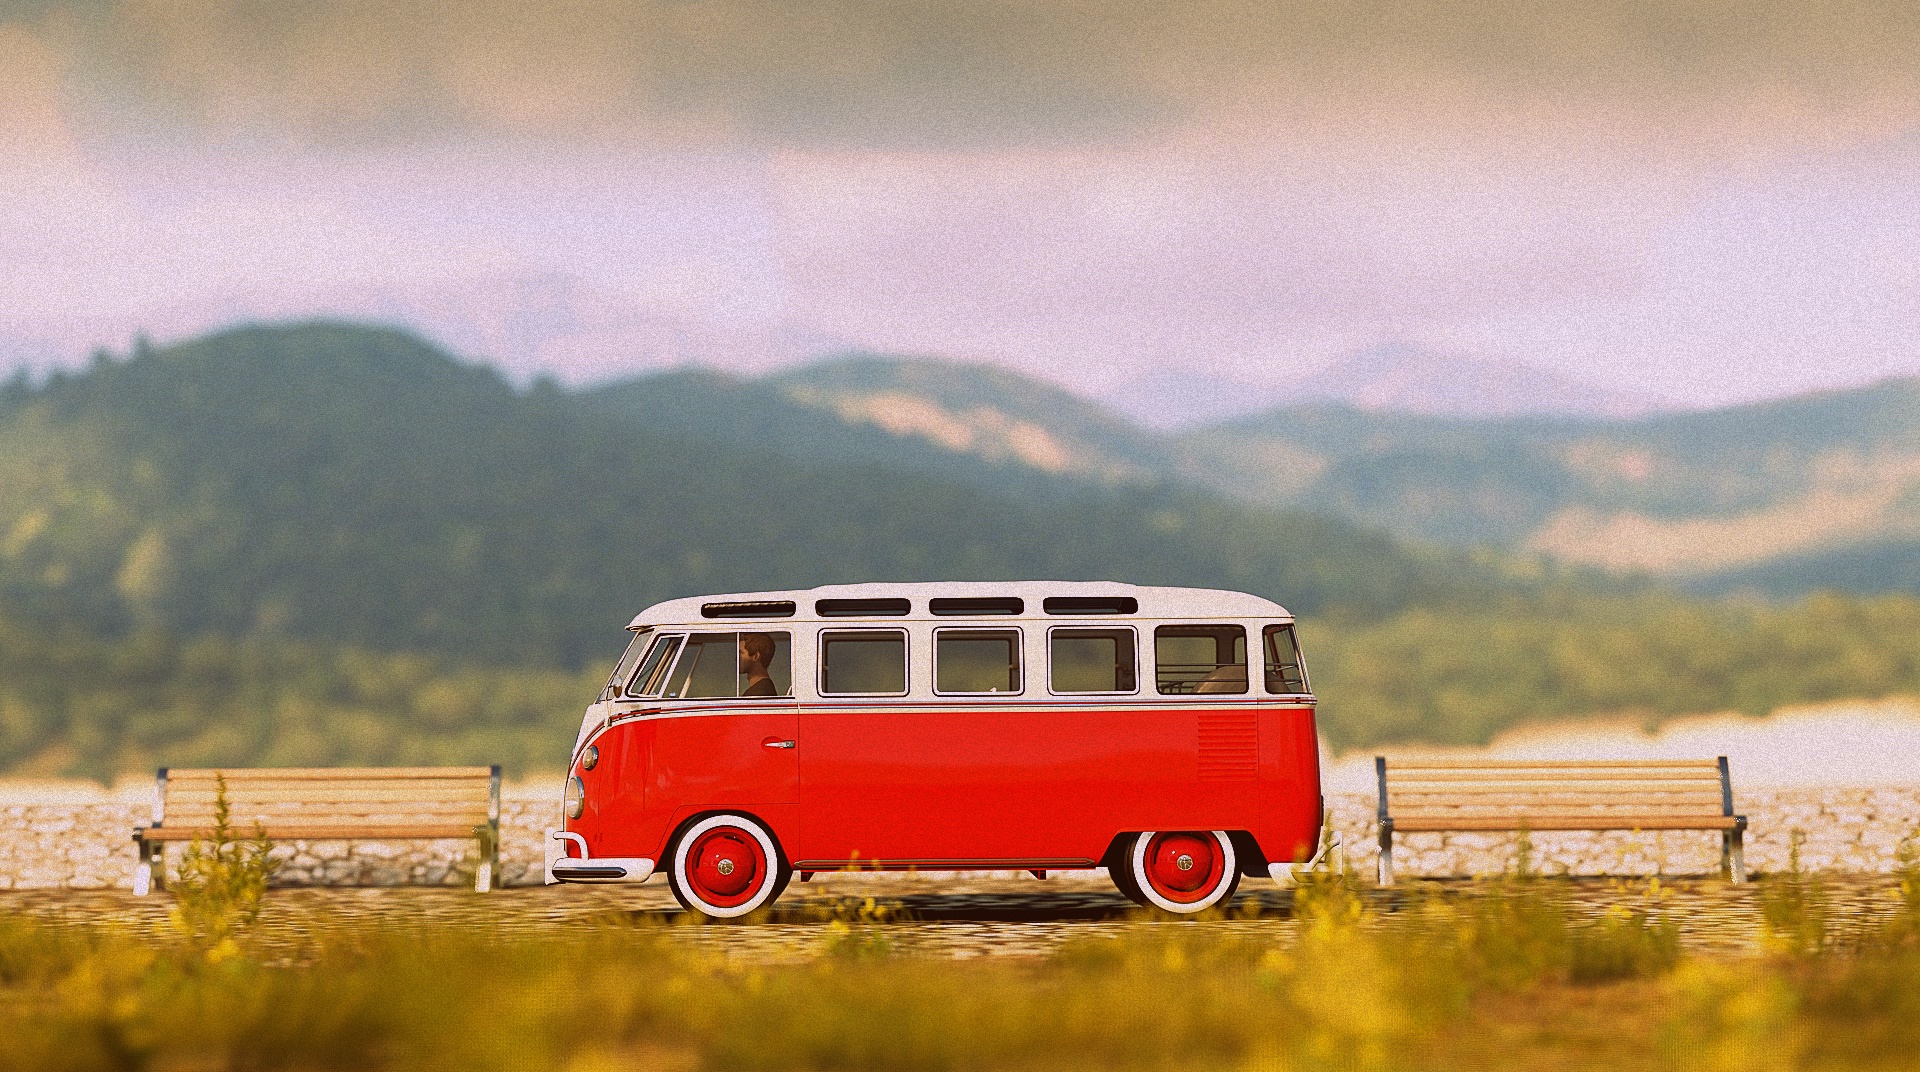
car, transport, vehicle, bus, land vehicle, luxury vehicle